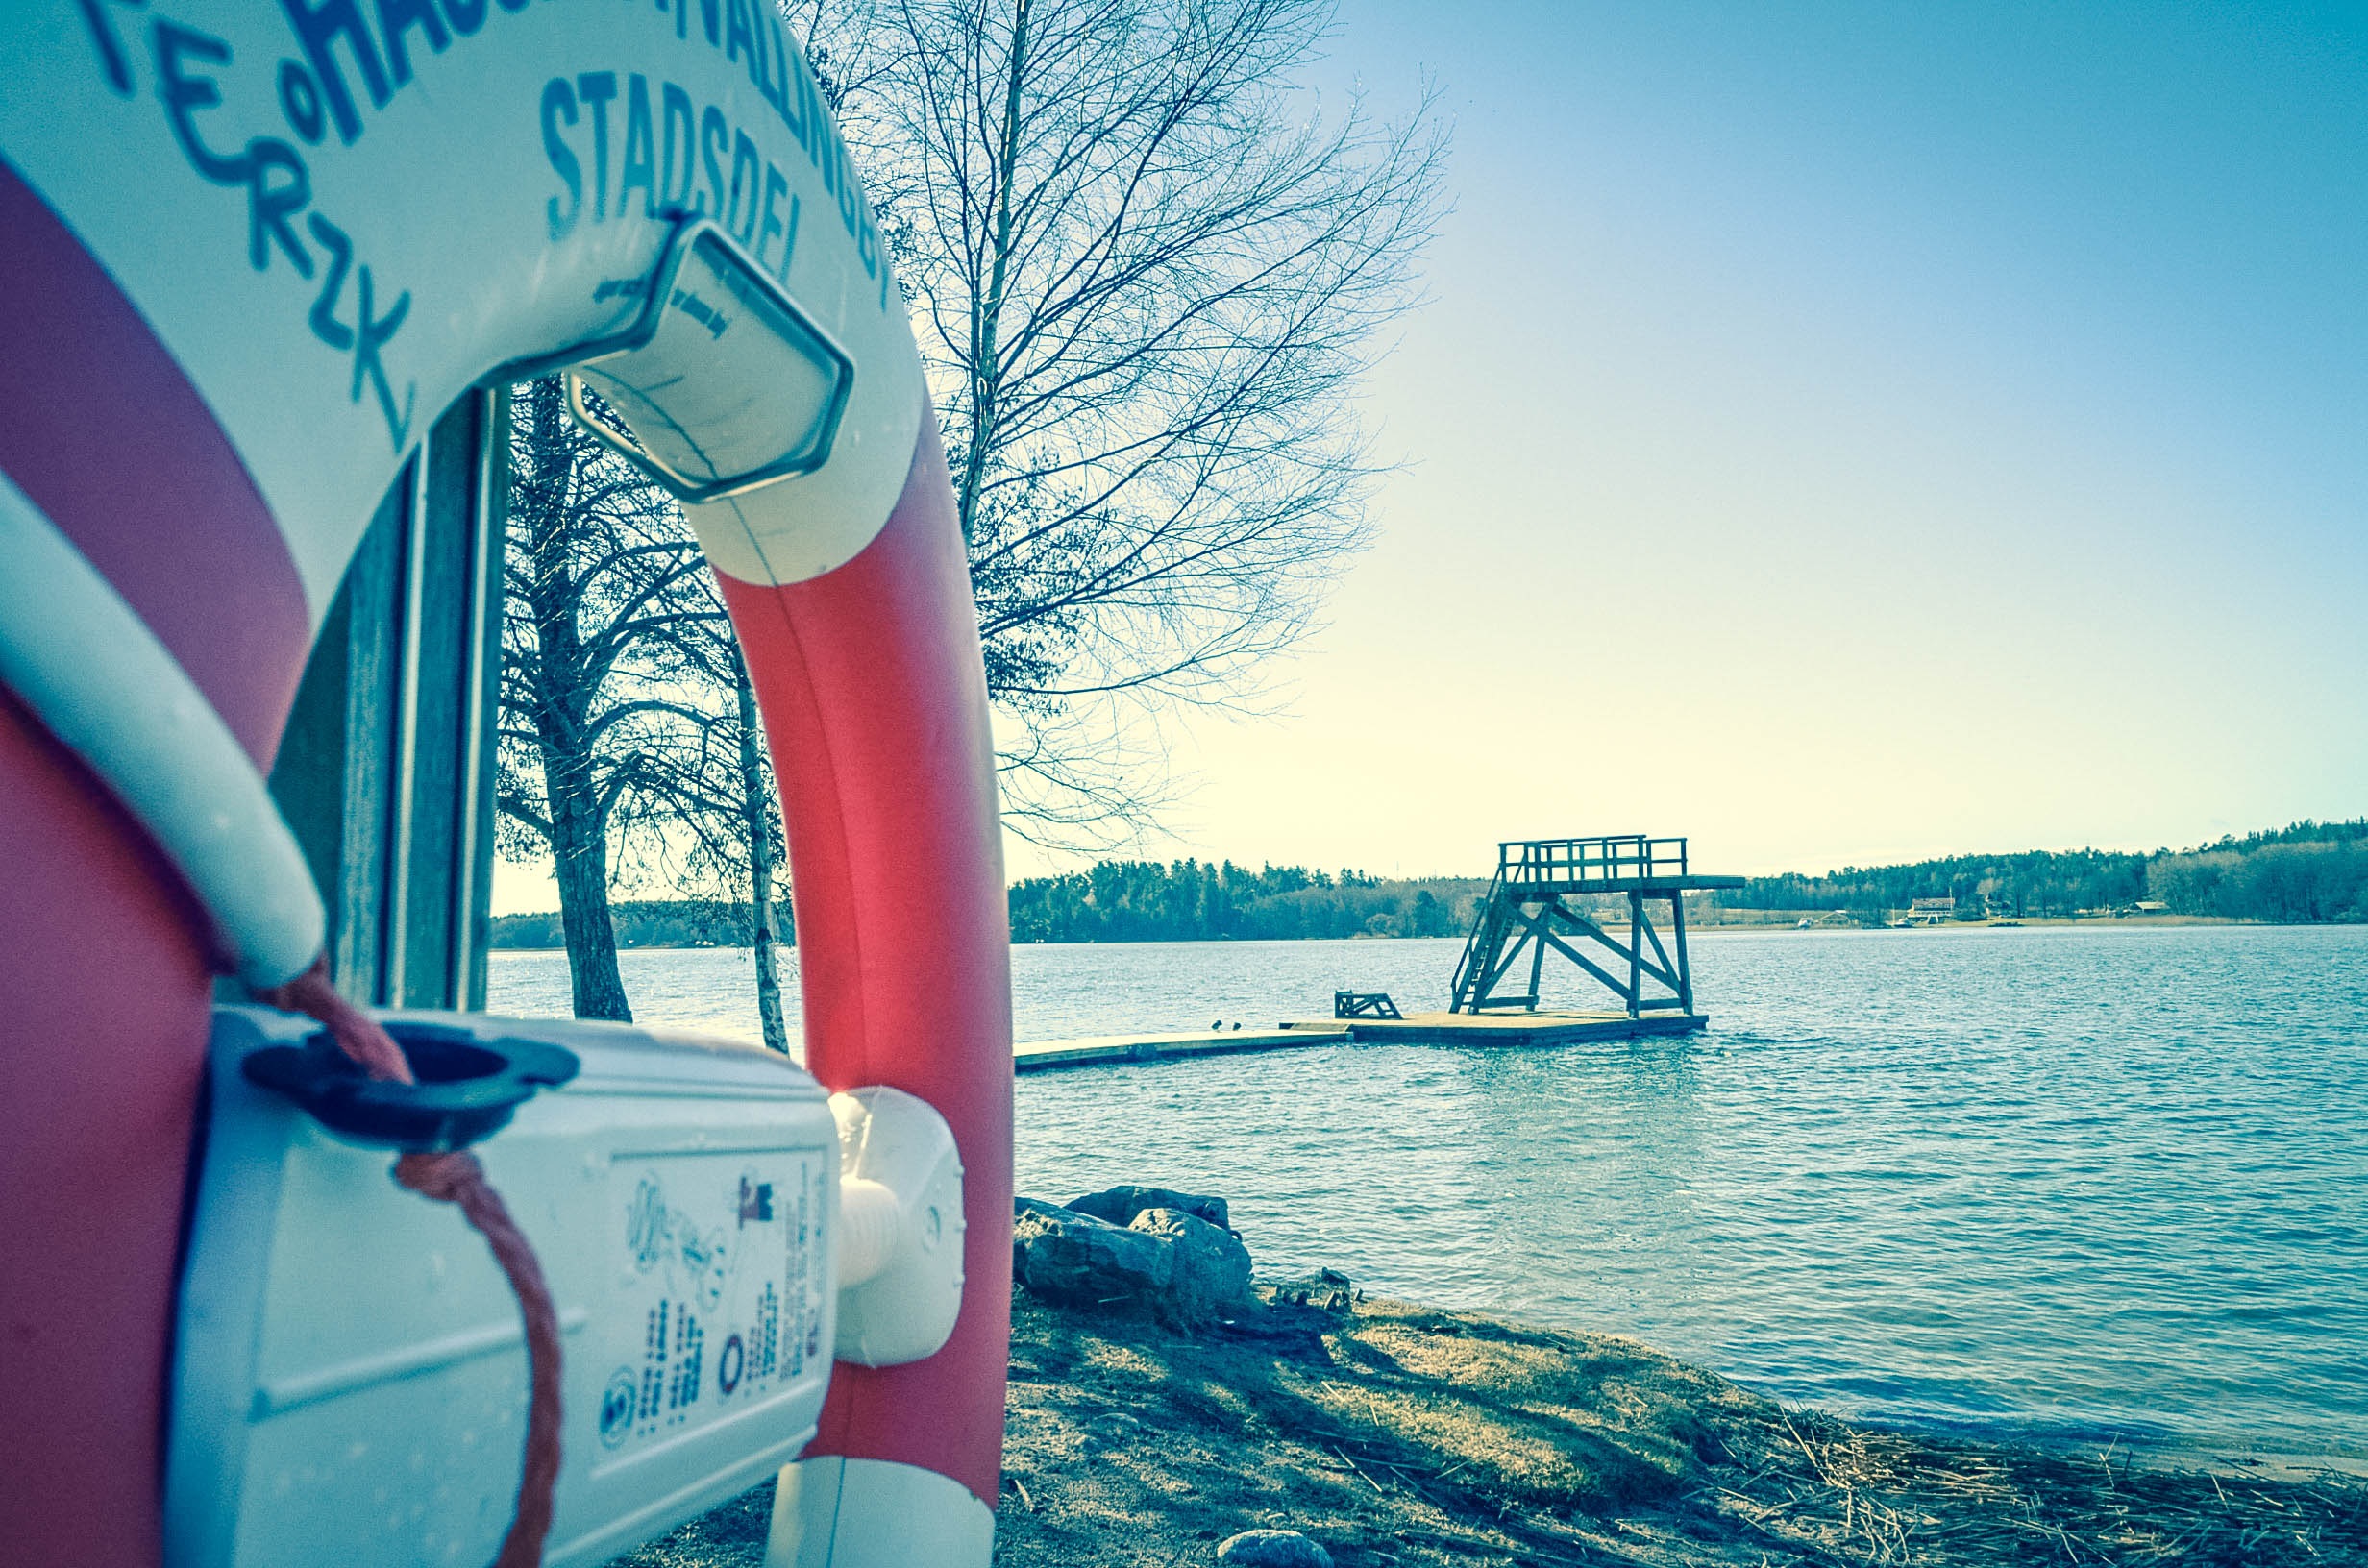
beach, landscape, sea, water, nature, sky, lake, wind, vacation, blue, relaxation, reserve, sweden, stockholm, riva, sky water